Jones's van (Dad's Army)

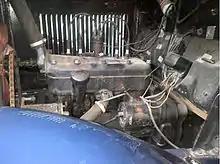
The engine to Jones' van is the original from 1935

Corporal Jones's van is a 1935 two-ton Ford BB, one of the first commercial models produced at Ford's Dagenham factory when it opened in 1931. It was discovered in a dilapidated condition in Streatham in London by Frank Holland, an assistant property master for the BBC. Such was its condition that the van was on the verge of being scrapped. Holland contacted Fred Wilmington, whose company supplied vehicles to the BBC; he purchased the van and restored it to full working order.